Plague of Terror

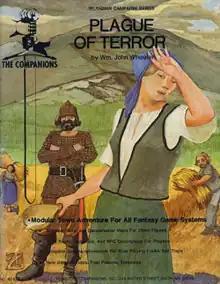

Plague of Terror is a generic role-playing game adventure published by The Companions in 1983, the second in the five-part "Islandia Campaign" series.